Divya Khosla Kumar

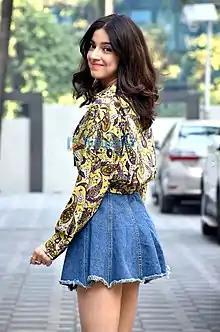
Kumar in 2020

Khosla returned to acting in 2017 with the short film "Bulbul" also acting as the producer. In 2021, she starred opposite John Abraham in "Satyameva Jayate 2". This film was the sequel to John's 2018 film of the same name. The film received negative reviews; however, the "Times of India" noted, "Divya Khosla is pleasant and has a fairly prominent part to play in this otherwise male-dominated movie."